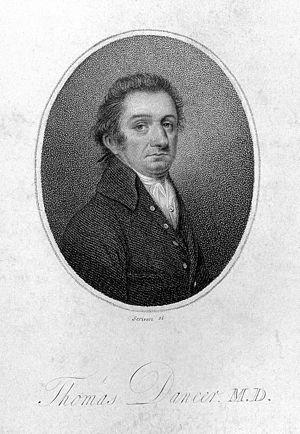
Thomas Dancer est un médecin et un naturaliste britannique, né vers 1750 et mort en 1811.